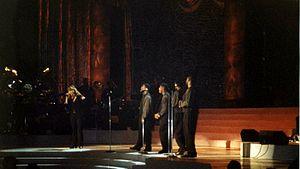
Mariah Carey [məˈɹaɪə ˈkɛəɹi], née le 27 mars 1970 à Huntington, est une auteure-compositrice-interprète, actrice et femme d'affaires américaine.